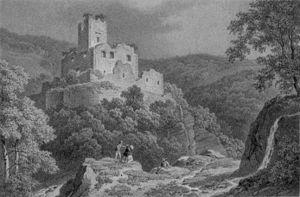
Ruines du château de Hageneck prés Wettolsheim